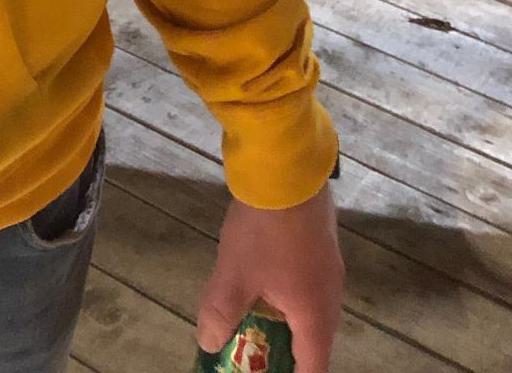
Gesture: no_gesture